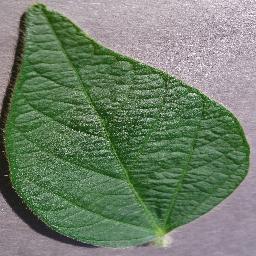
Label: Soybean___healthy